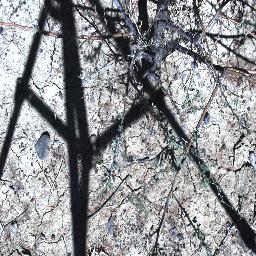
Label: prickly_acacia